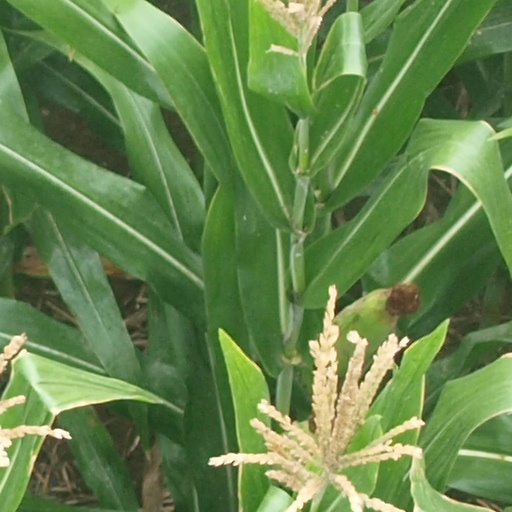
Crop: maize; corn